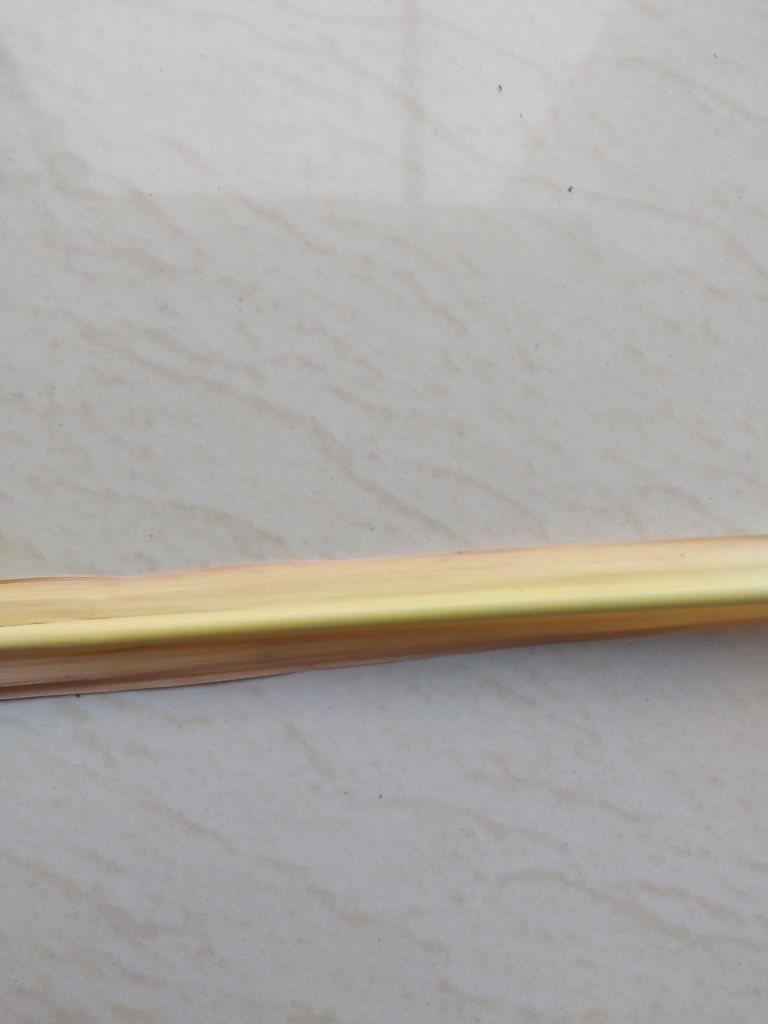
Label: Yellow Leaf